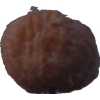
Label: orange_peeled